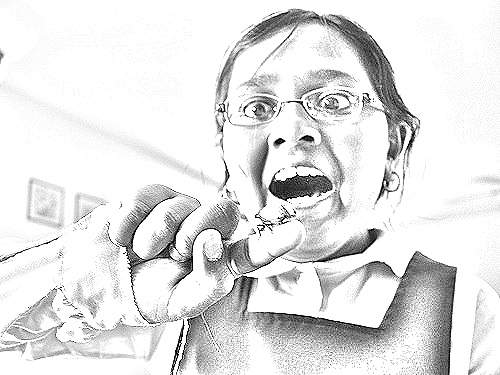
Portrait style: Sketch Portrait